Hurricane Gustav

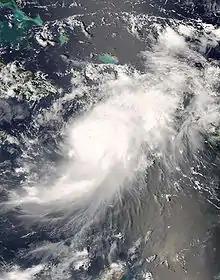
Hurricane Gustav making landfall in Haiti on August 26

As the hurricane moved over Haiti's mountainous terrain its circulation was disrupted and it lost a little strength.